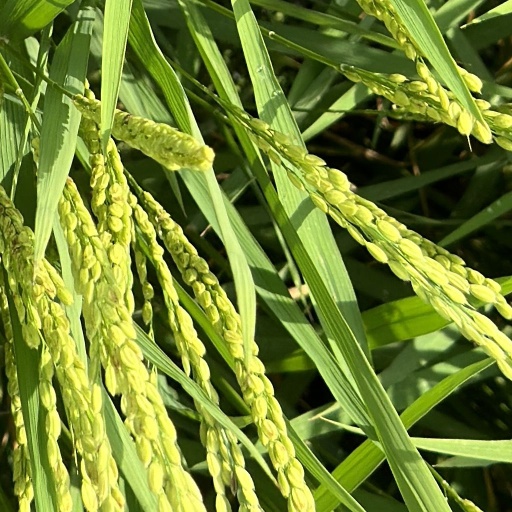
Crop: rice